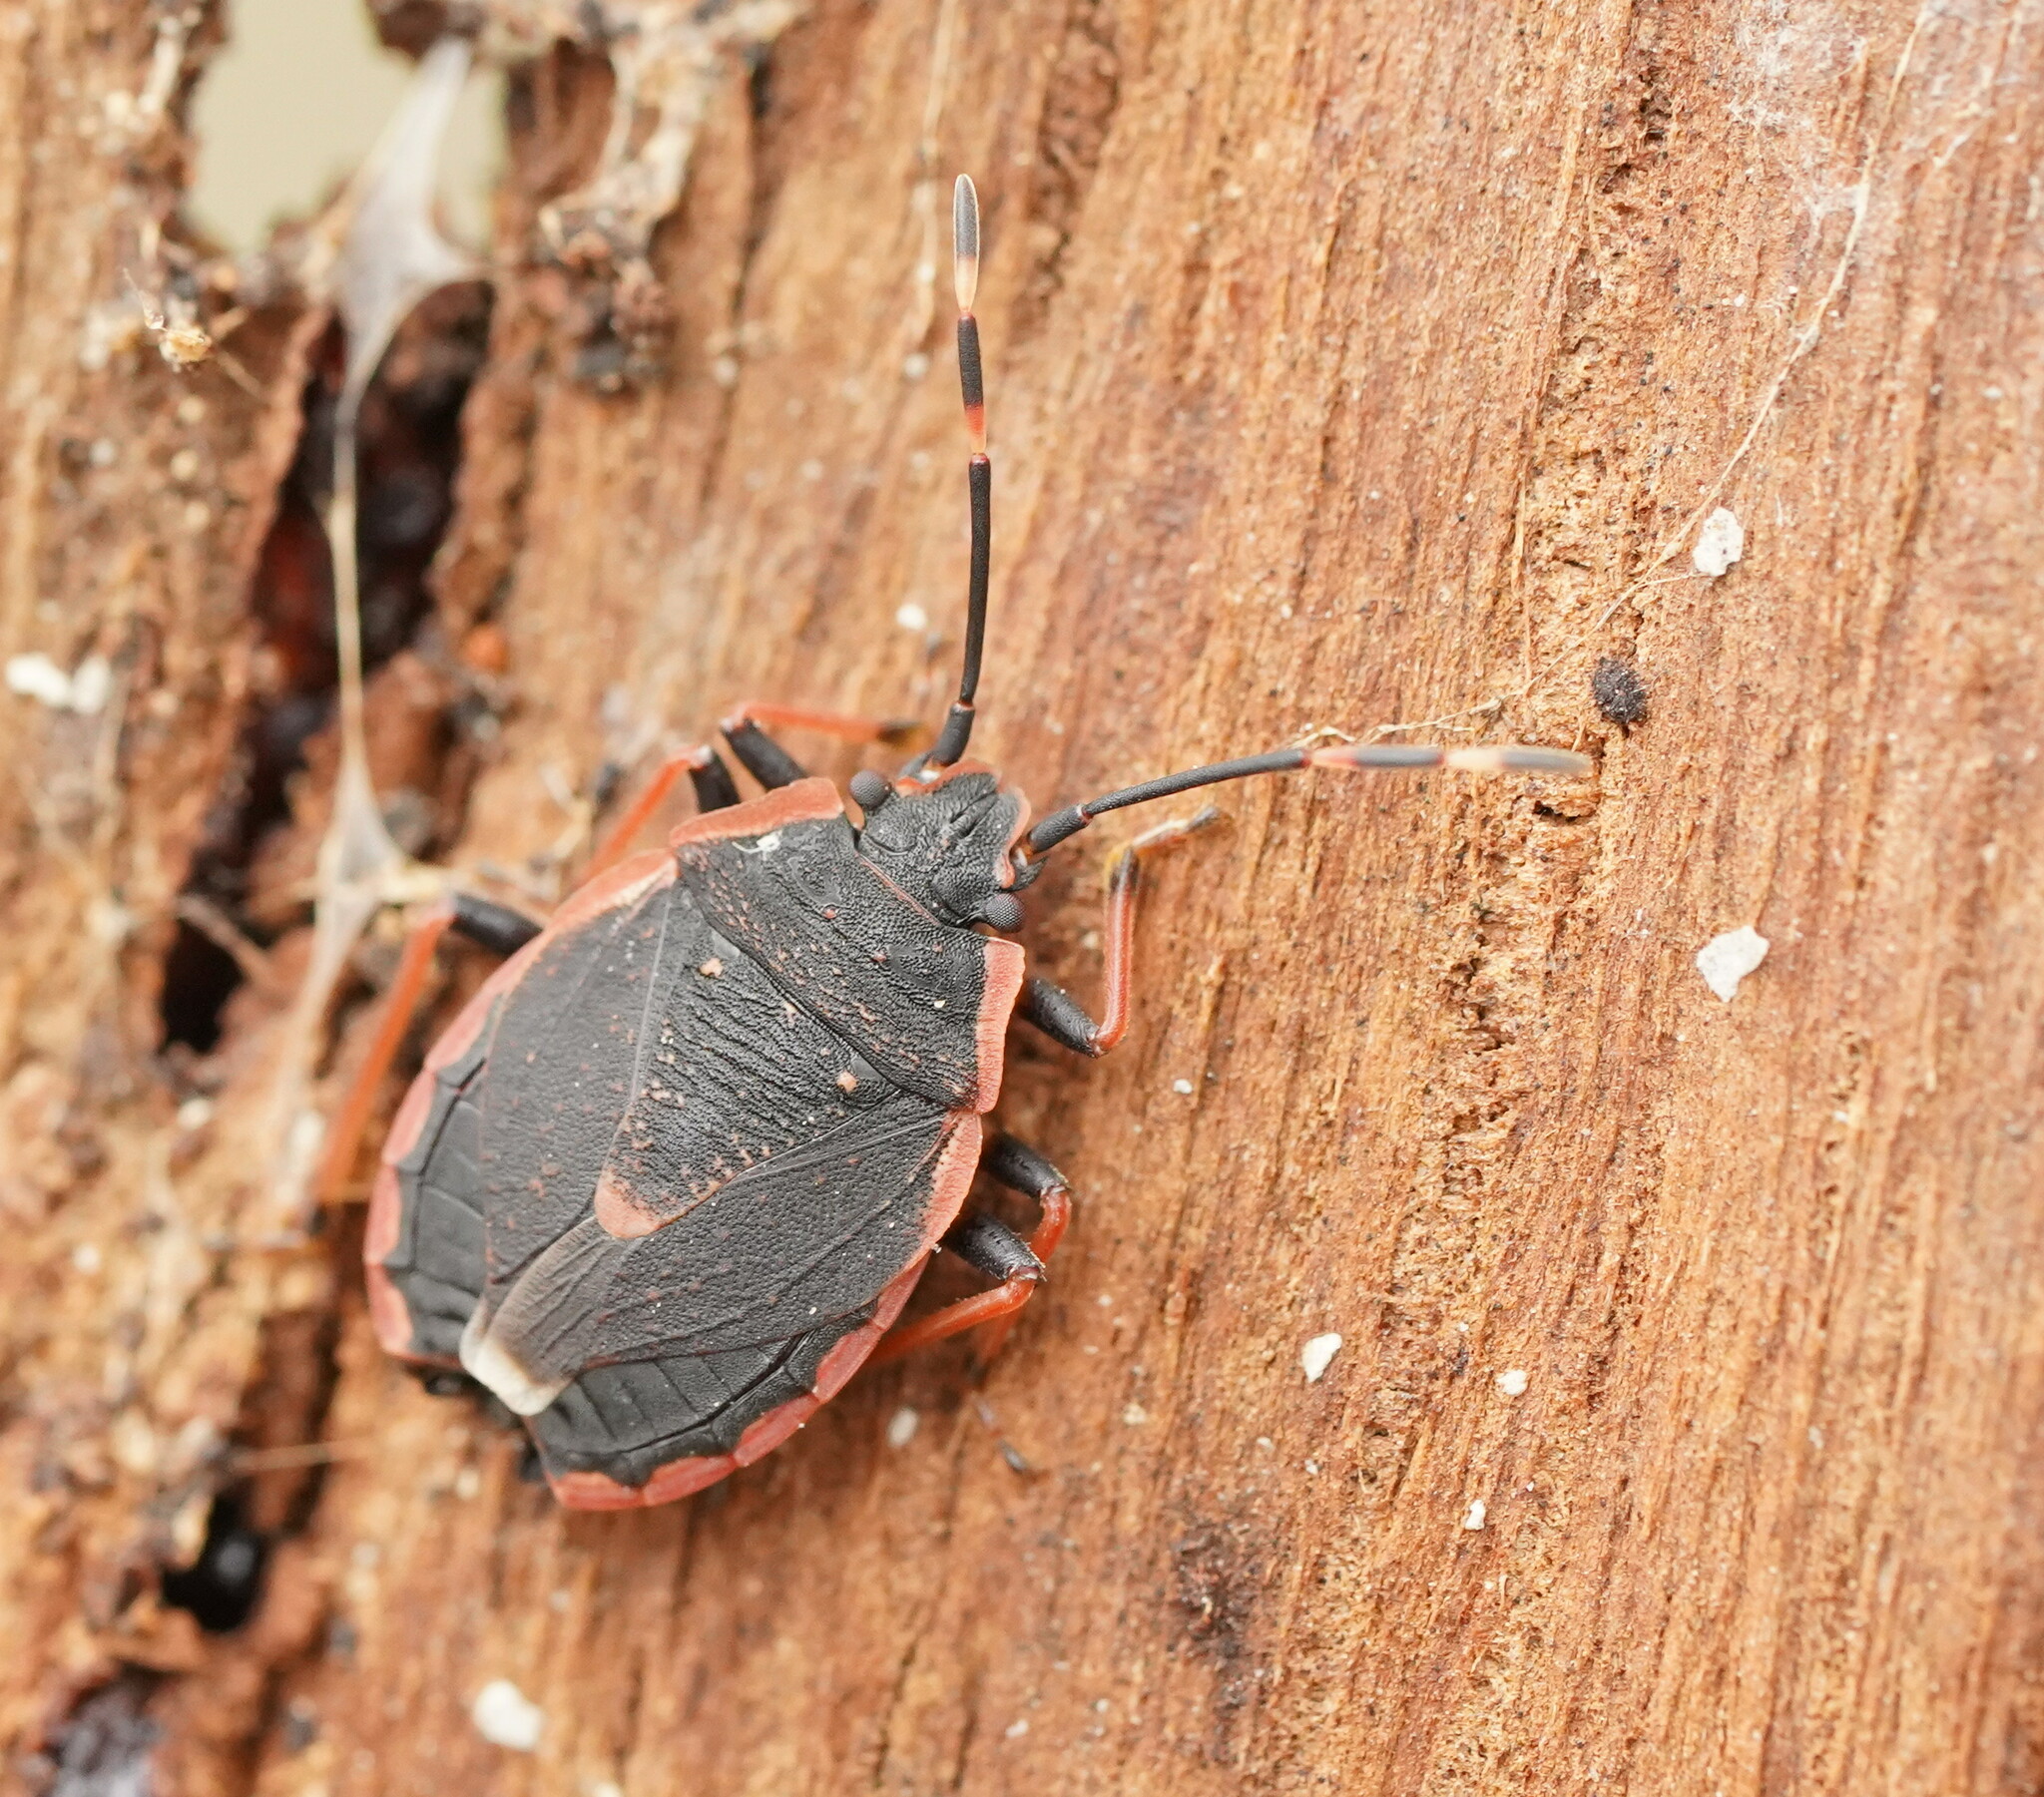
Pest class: stink_bug